Question: Please indicate a possible affordance area of the catch_frisbee that can be used for holding
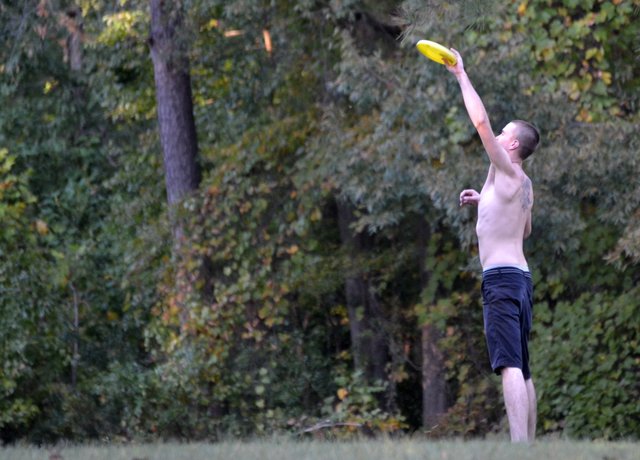
Answer: [405.5, 36, 461.5, 68]